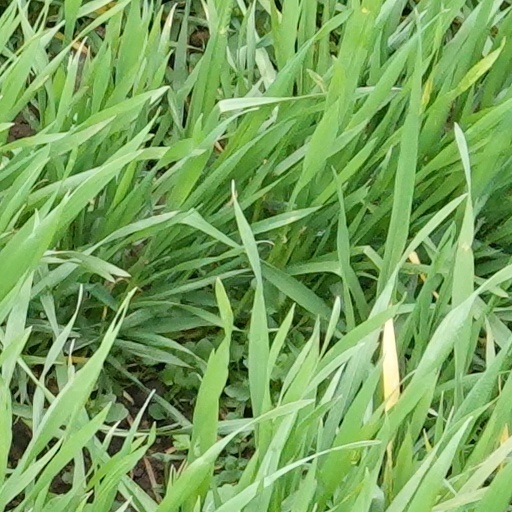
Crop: wheat